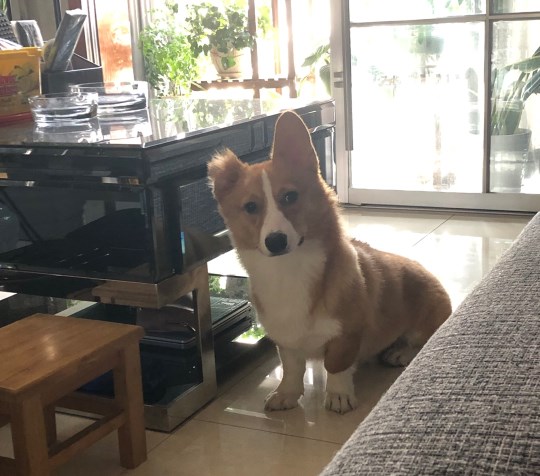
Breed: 2909-n000116-Cardigan